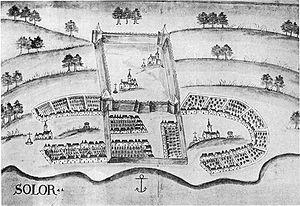
Solor est une des îles Solor dans les Petites îles de la Sonde en Indonésie. Administrativement, elle appartient au kabupaten de Florès oriental dans la province des petites îles de la Sonde orientales.
Les îles Solor font partie des Petites îles de la Sonde en Indonésie, dans la province des petites îles de la Sonde orientales à l'est de l'île de Florès et à l'ouest des îles Alor. Elles sont partagées entre le kabupaten de Florès oriental et celui de Lembata.